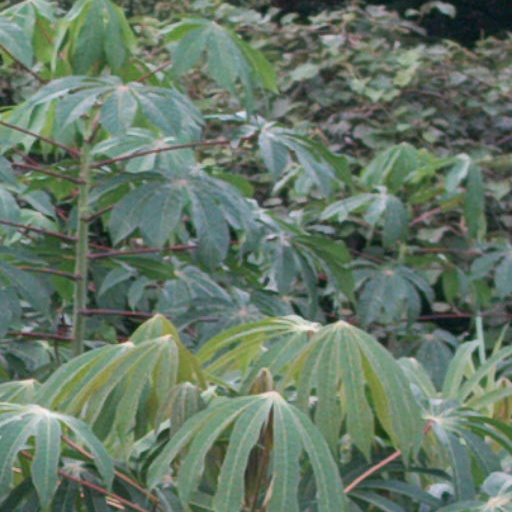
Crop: cassava